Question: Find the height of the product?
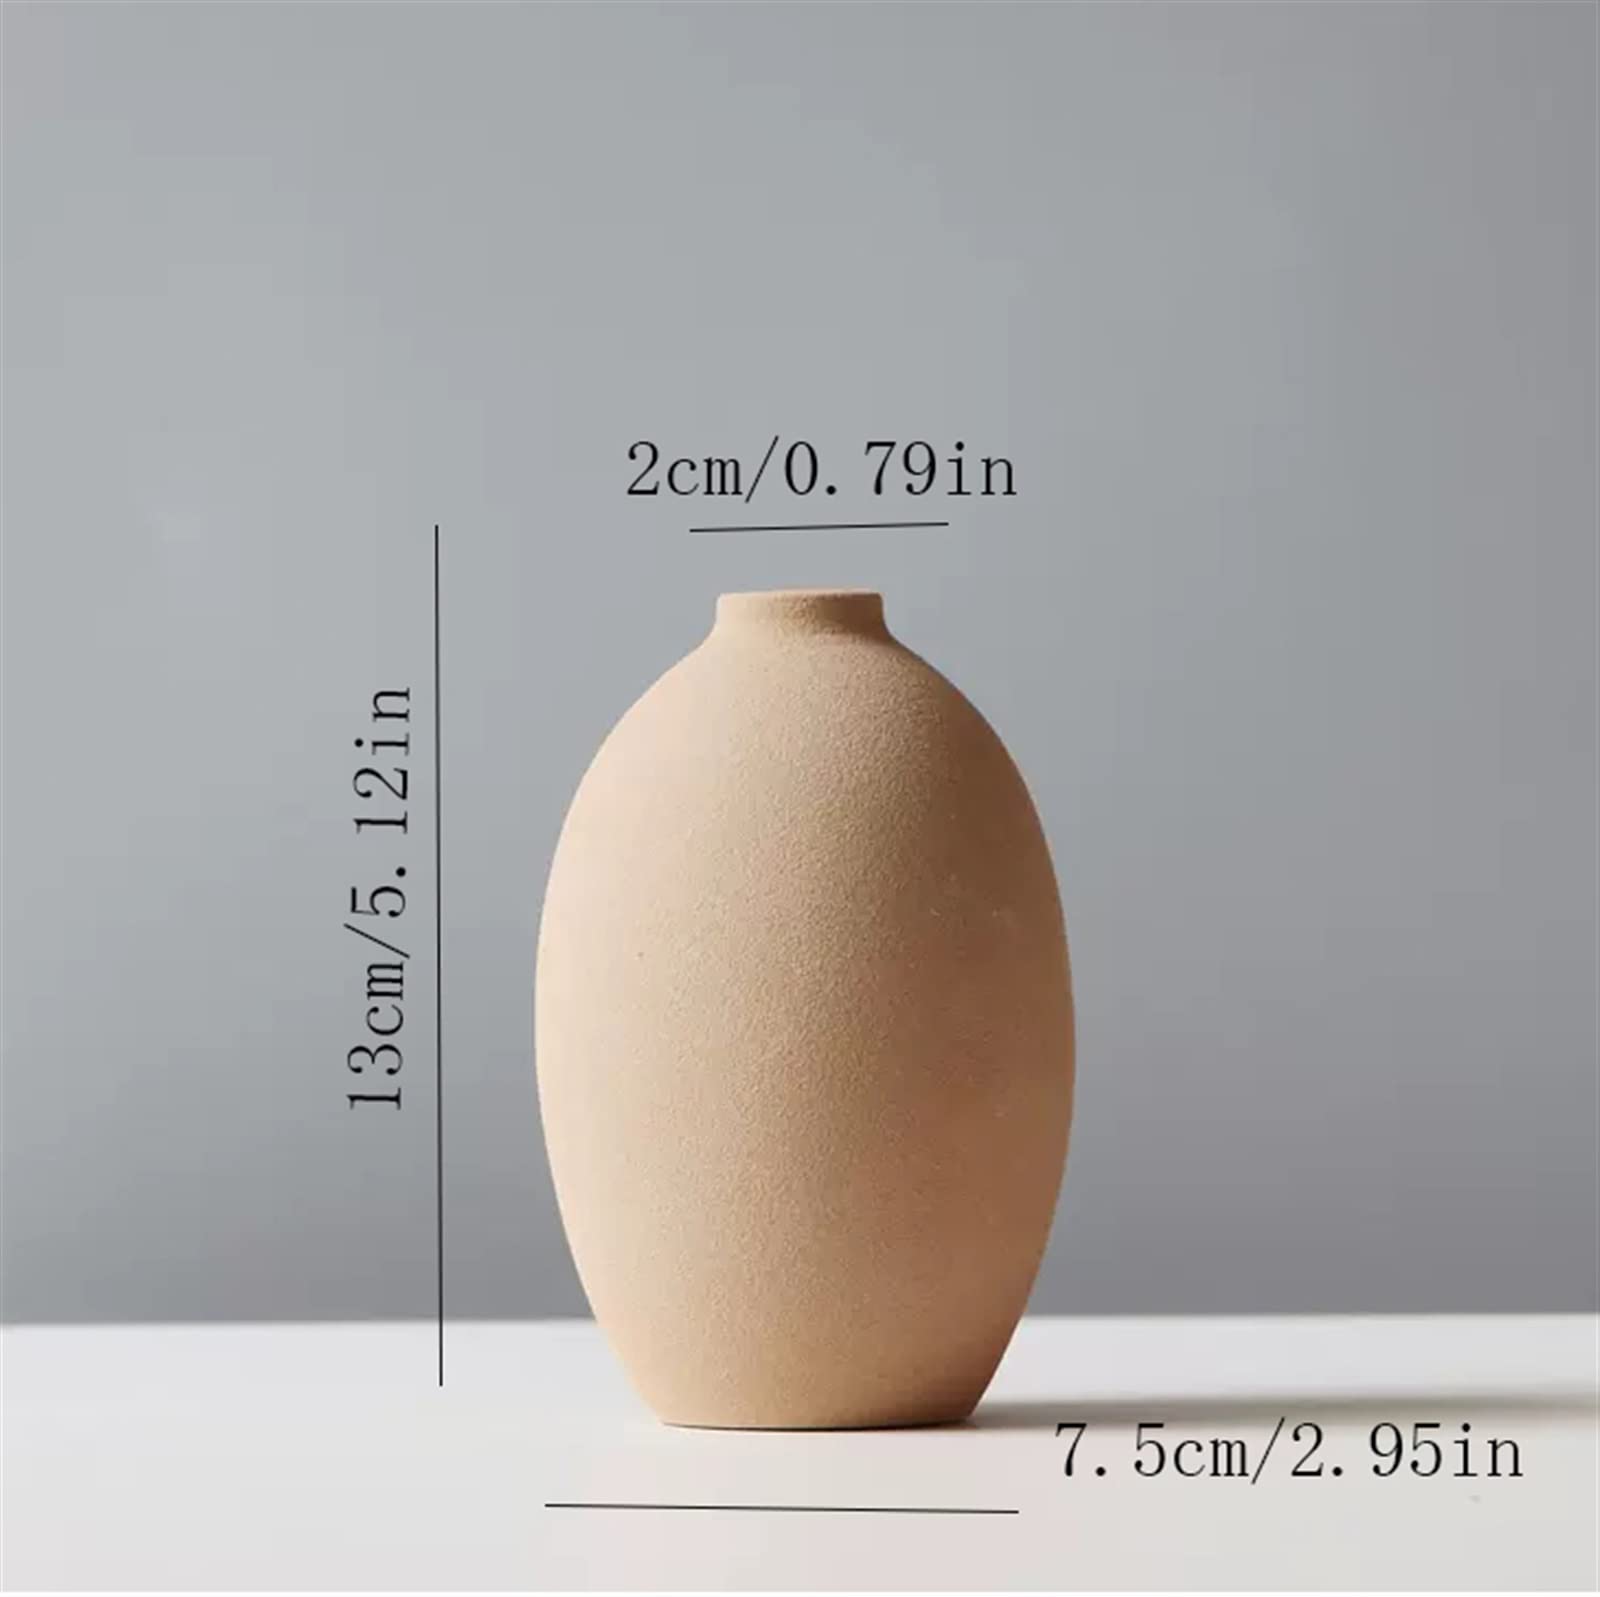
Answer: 13.0 centimetre